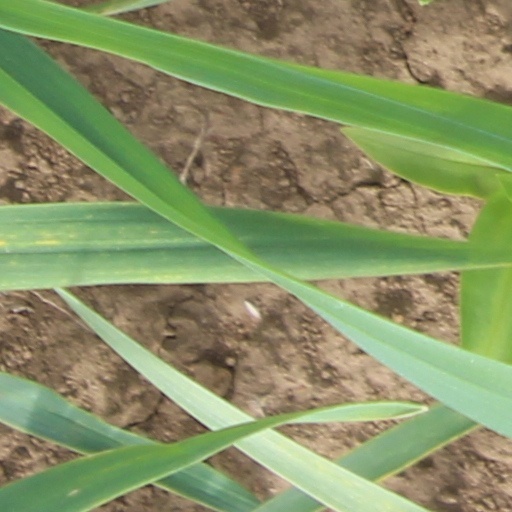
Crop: wheat